Neha Kakkar

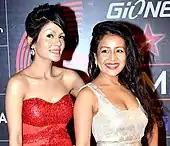
Sonu Kakkar (left) has significantly influenced Neha Kakkar (right) and her music

Kakkar admits that she has always looked up to her elder sister Sonu, as her singing inspiration and she "guides me on how to sing particular songs". She named her brother Tony as a constant pillar of strength.